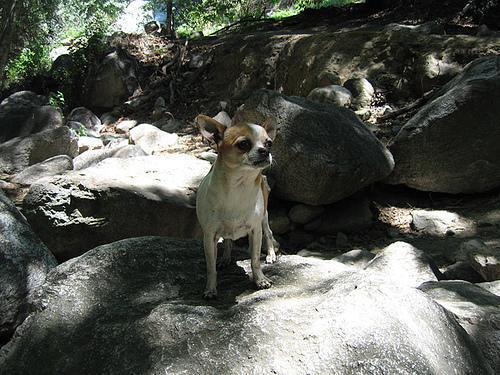
Chihuahua